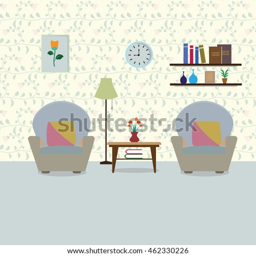
interior of a living room .